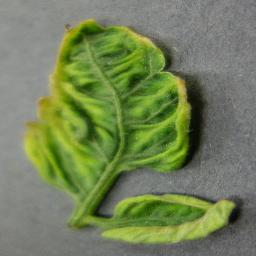
Label: Tomato___Tomato_Yellow_Leaf_Curl_Virus